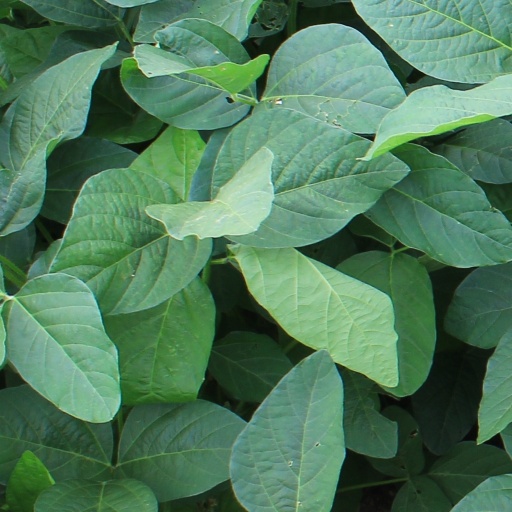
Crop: soybean